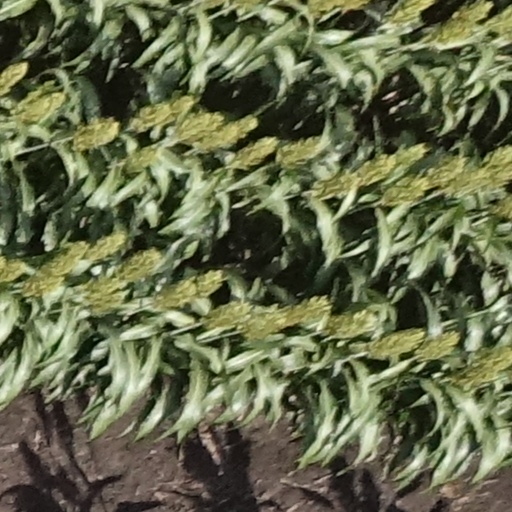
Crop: sorghum